Azhanti High Lightning

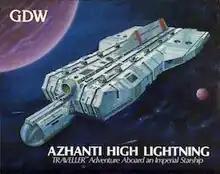
Box cover by Richard Flory

Azhanti High Lightning is a science-fiction wargame, designed by Frank Chadwick and Marc W. Miller, illustrated by Paul R. Banner, Charmaine Geist, Richard Hentz, and Richard Flory, and published by Game Designers Workshop (GDW) in 1980. The title is the name of the large military starship that provides the setting for close-action combat between individuals on board. "Azhanti High Lightning" is the fourth "Traveller" boardgame published by GDW. It was republished in 2004 as part of Far Future Enterprises's (FFE) "Traveller: The Classic Games, Games 1-6+". Originally "Supplement 5: Lightning Class Cruisers" was only available as part of this game, it was republished in 2000 as part of FFE's Traveller Supplements volume.